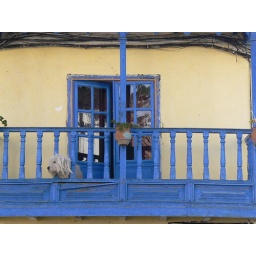
A nice dog on a balcony in San Blas